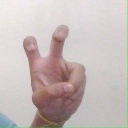
अक्षर: ई